History of Indonesia

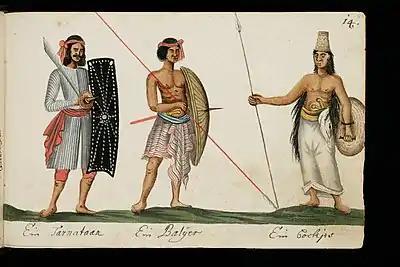
From left to right: Ternate, Bali and Bugis soldiers, European illustration from the 17th century

The Sultanate of Mataram was the third Sultanate in Java, after the Sultanate of Demak Bintoro and the Sultanate of Pajang.